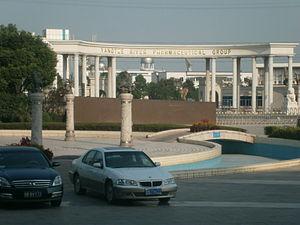
Le district de Gaogang est une subdivision administrative de la province du Jiangsu en Chine. Il est placé sous la juridiction de la ville-préfecture de Taizhou.